Fighting game community

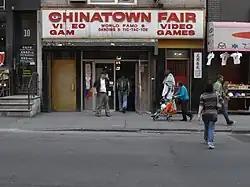
The Chinatown Fair arcade was one of the early venues where a competitive fighting game scene coalesced.

The game "" was a huge success when it was released in 1991 and is regarded as one of the most influential video games of all time. It refined and popularized the fighting game genre and introduced many now-staples of the genre, such as combos and character selection but most notably, it allowed players to directly compete by fighting against each other in the game, while earlier games primarily had players compete by comparing highscores. During the mid-1990s, a "Street Fighter II" tournament scene had coalesced in various cities across the United States. Highly competitive communities formed naturally in Chinatown Fair in New York City, Super Just Games in the Chicago area, and the Golfland arcade halls in Sunnyvale and Stanton, California. Players had also began finding each other and discussing strategies on message boards via the internet. In 1996, the first nation-wide fighting game tournament was held in the form of . This tournament was conceived in order to quell debate over who was the best "Street Fighter" player in the country, but also attracted international competitors. In London, England most arcades would have had "Street Fighter II", including in the basement of Hamleys and more competitive venues like Casino Leisure Centre. Soon an eight-player Tournament Battle edition of "Super Street Fighter II: The New Challengers" appeared on the scene - but the first known official tournament occurred in 1994 at Trocadero on the sequel "Super Street Fighter II Turbo".